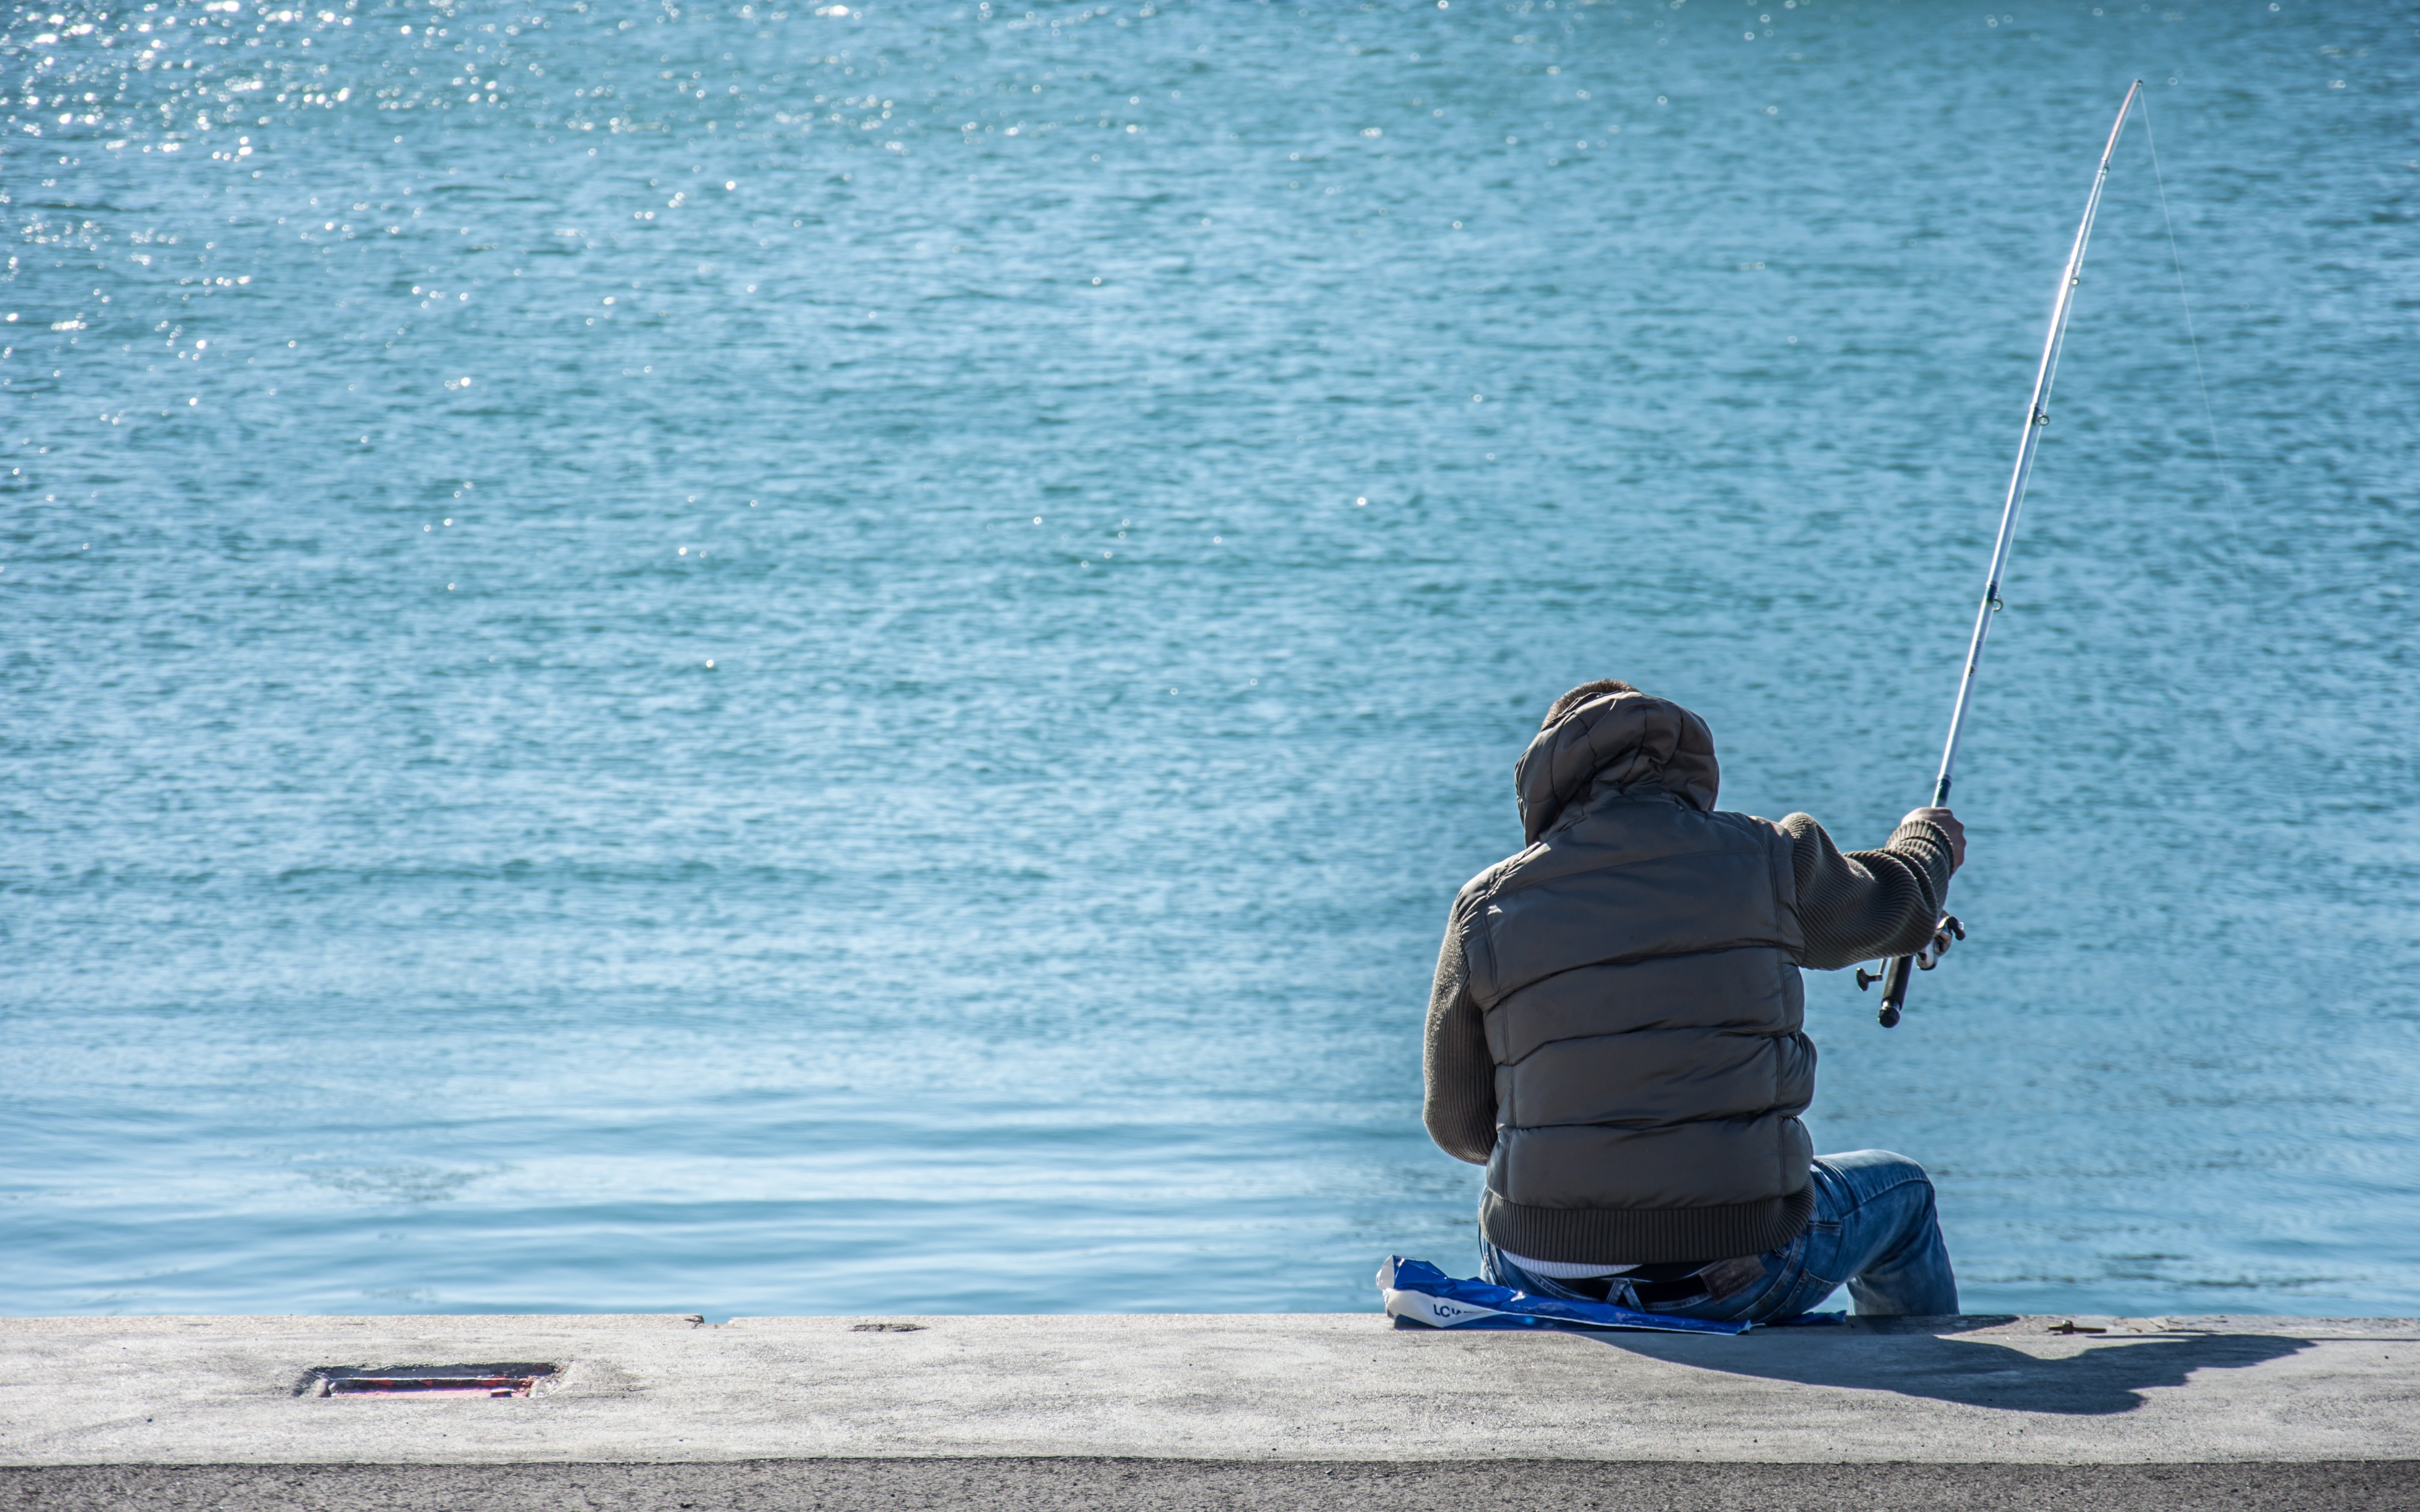
man, beach, sea, coast, water, nature, outdoor, ocean, sport, shore, wave, lake, wind, river, vacation, equipment, fishing, fisherman, bay, spinning, blue, port, fish, leisure, activity, hook, relaxation, catch, hobby